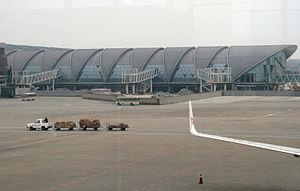
L'aéroport international de Chengdu-Shuangliu est le principal aéroport de la ville de Chengdu, capitale de la province du Sichuan, en République populaire de Chine.